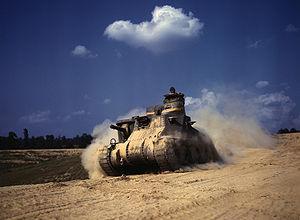
Un char de combat M3 Lee. Photo prise à Fort Knox, dans le Kentucky (États-Unis), durant un entrainement en 1942. Русский: Танк М3 ""Ли"". Военная база Форт Нокс в штате Кентукки, учебные маневры, 1942 год."